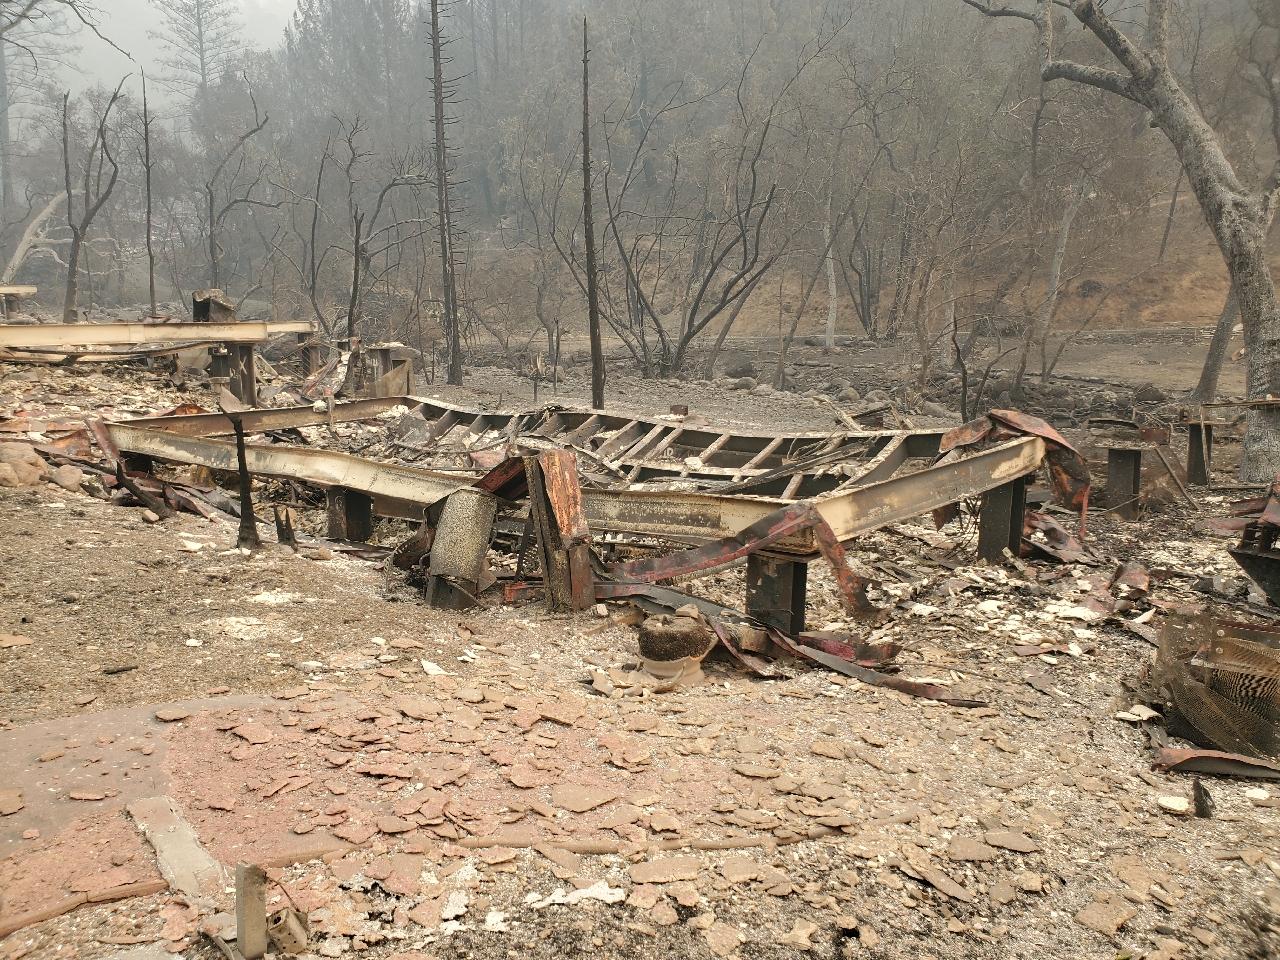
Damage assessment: destroyed